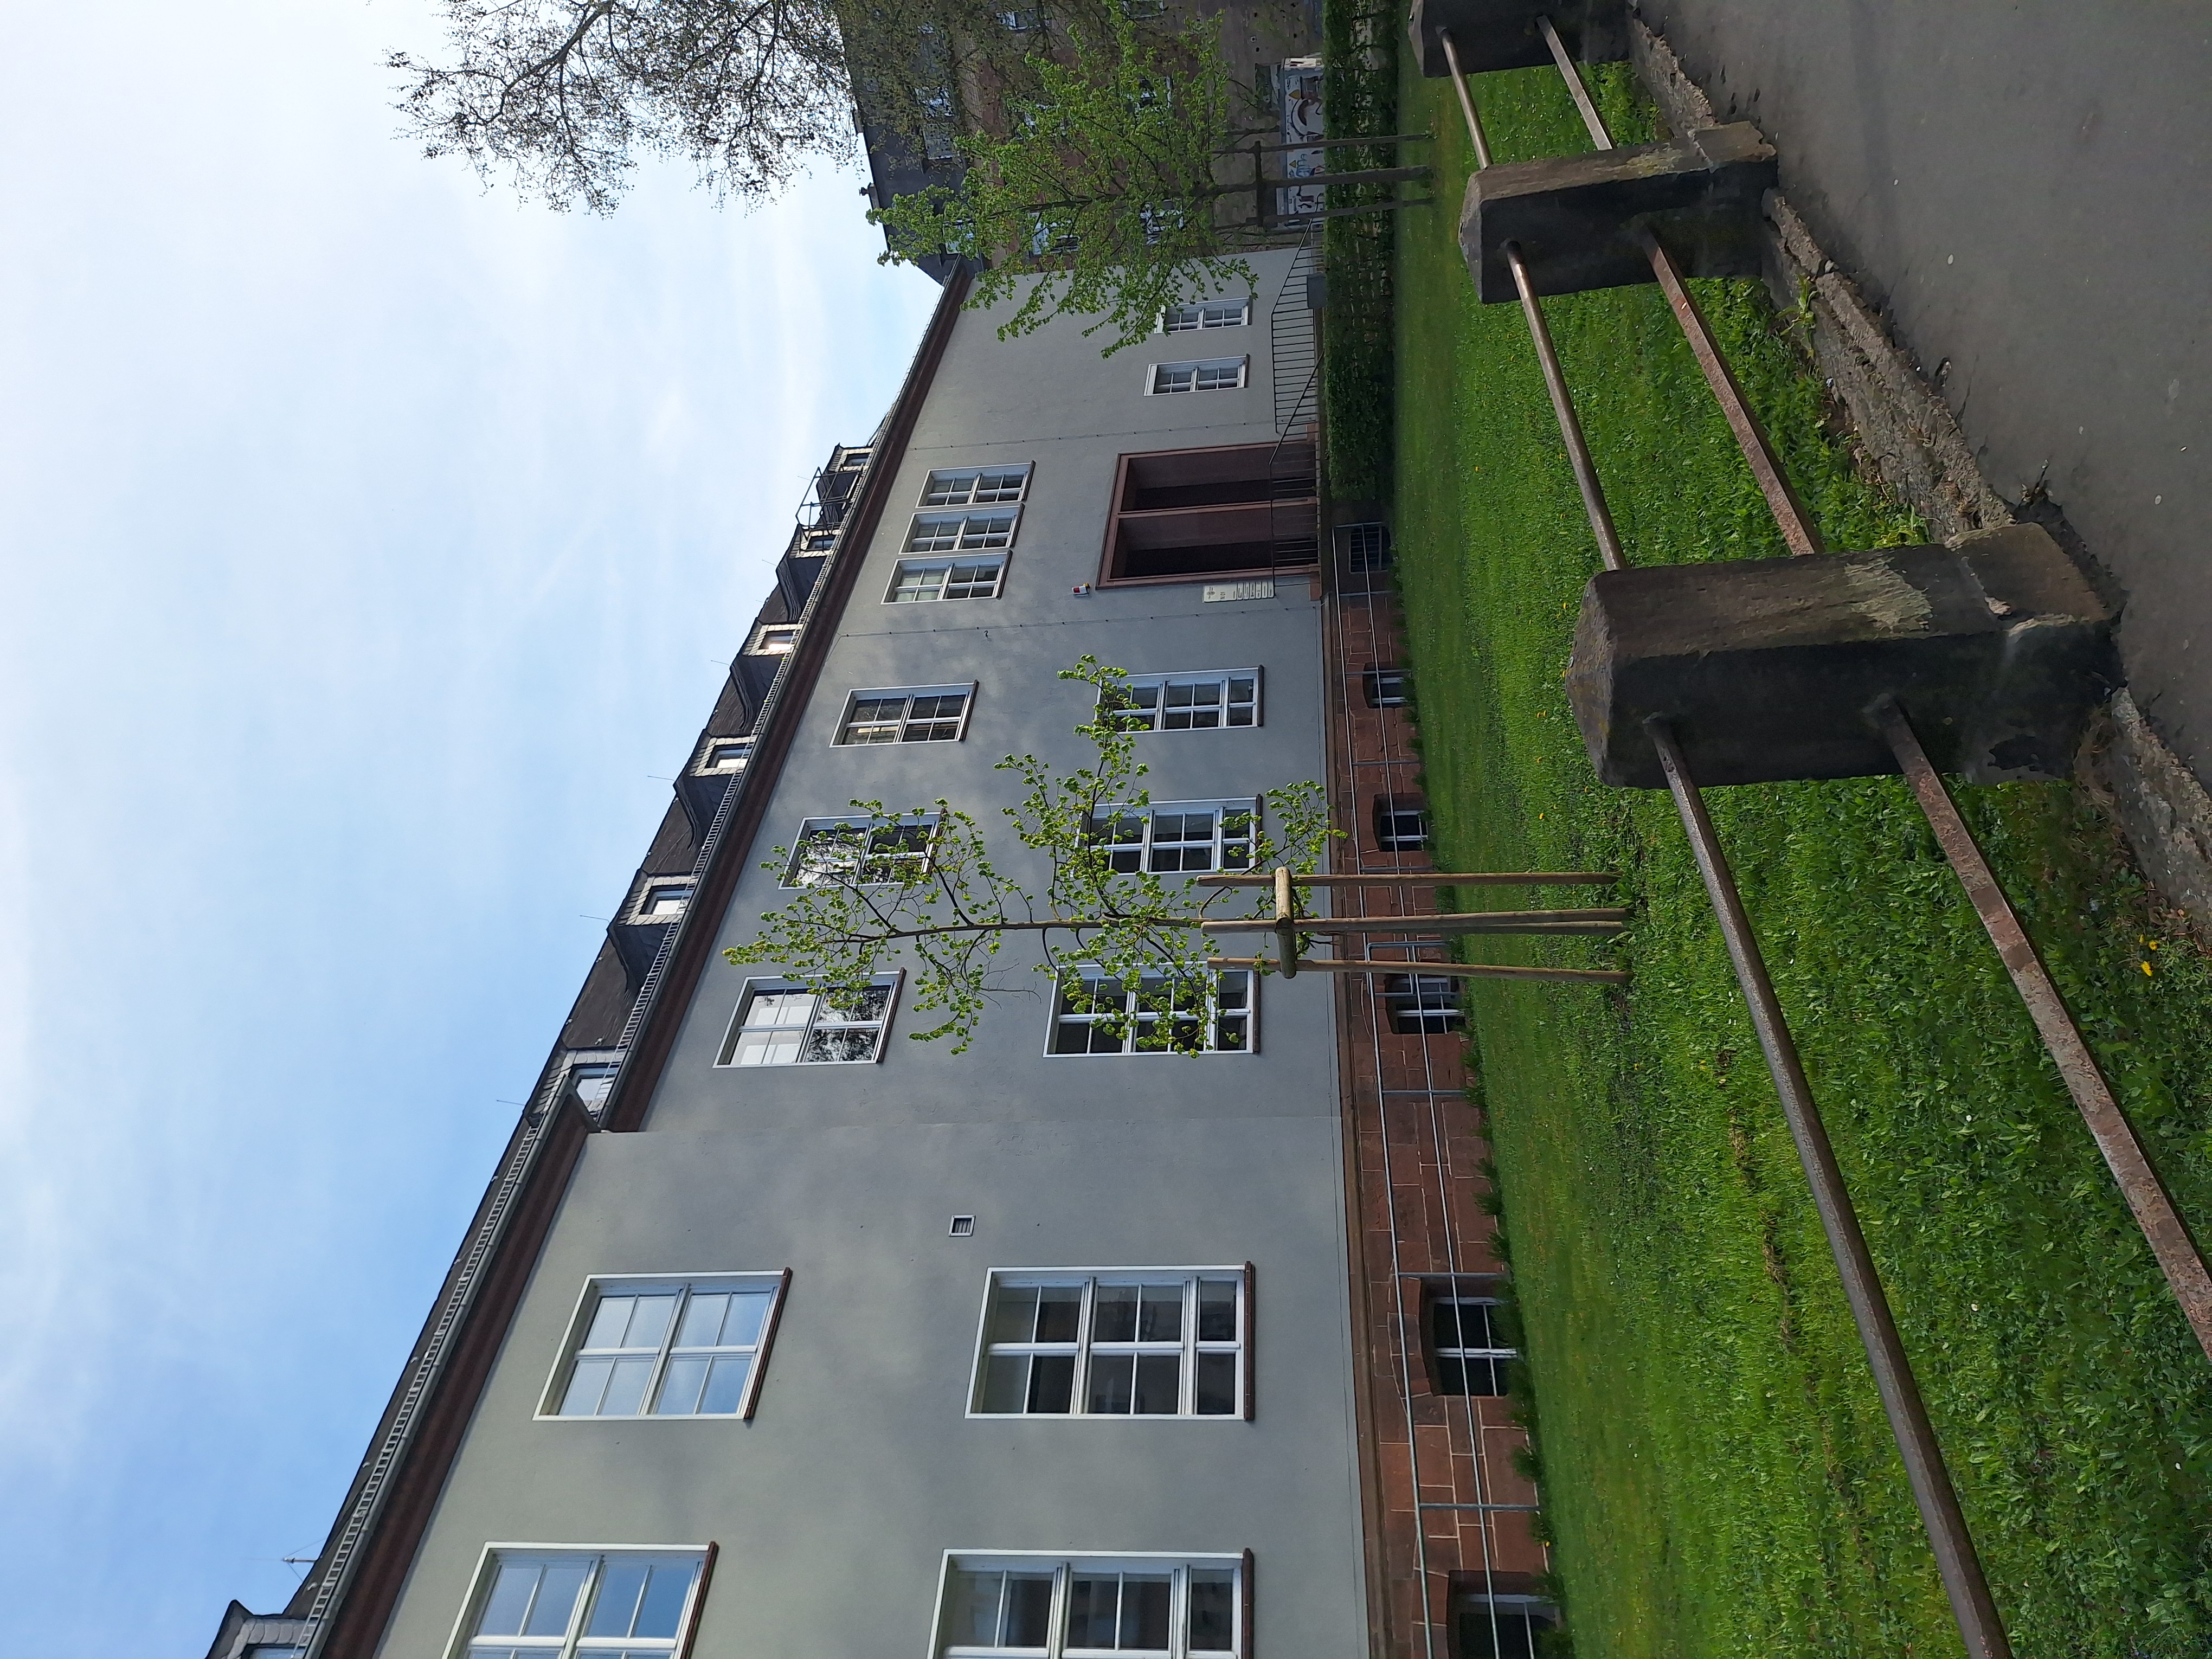
Building: Bahnhofstraße 7